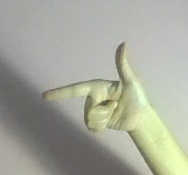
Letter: yaa